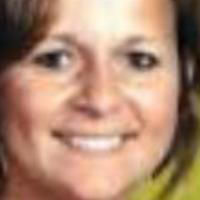
Age group: age 31-40